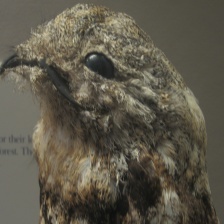
Species: GREAT POTOO
Scientific name: NYCTIBIUS GRANDIS